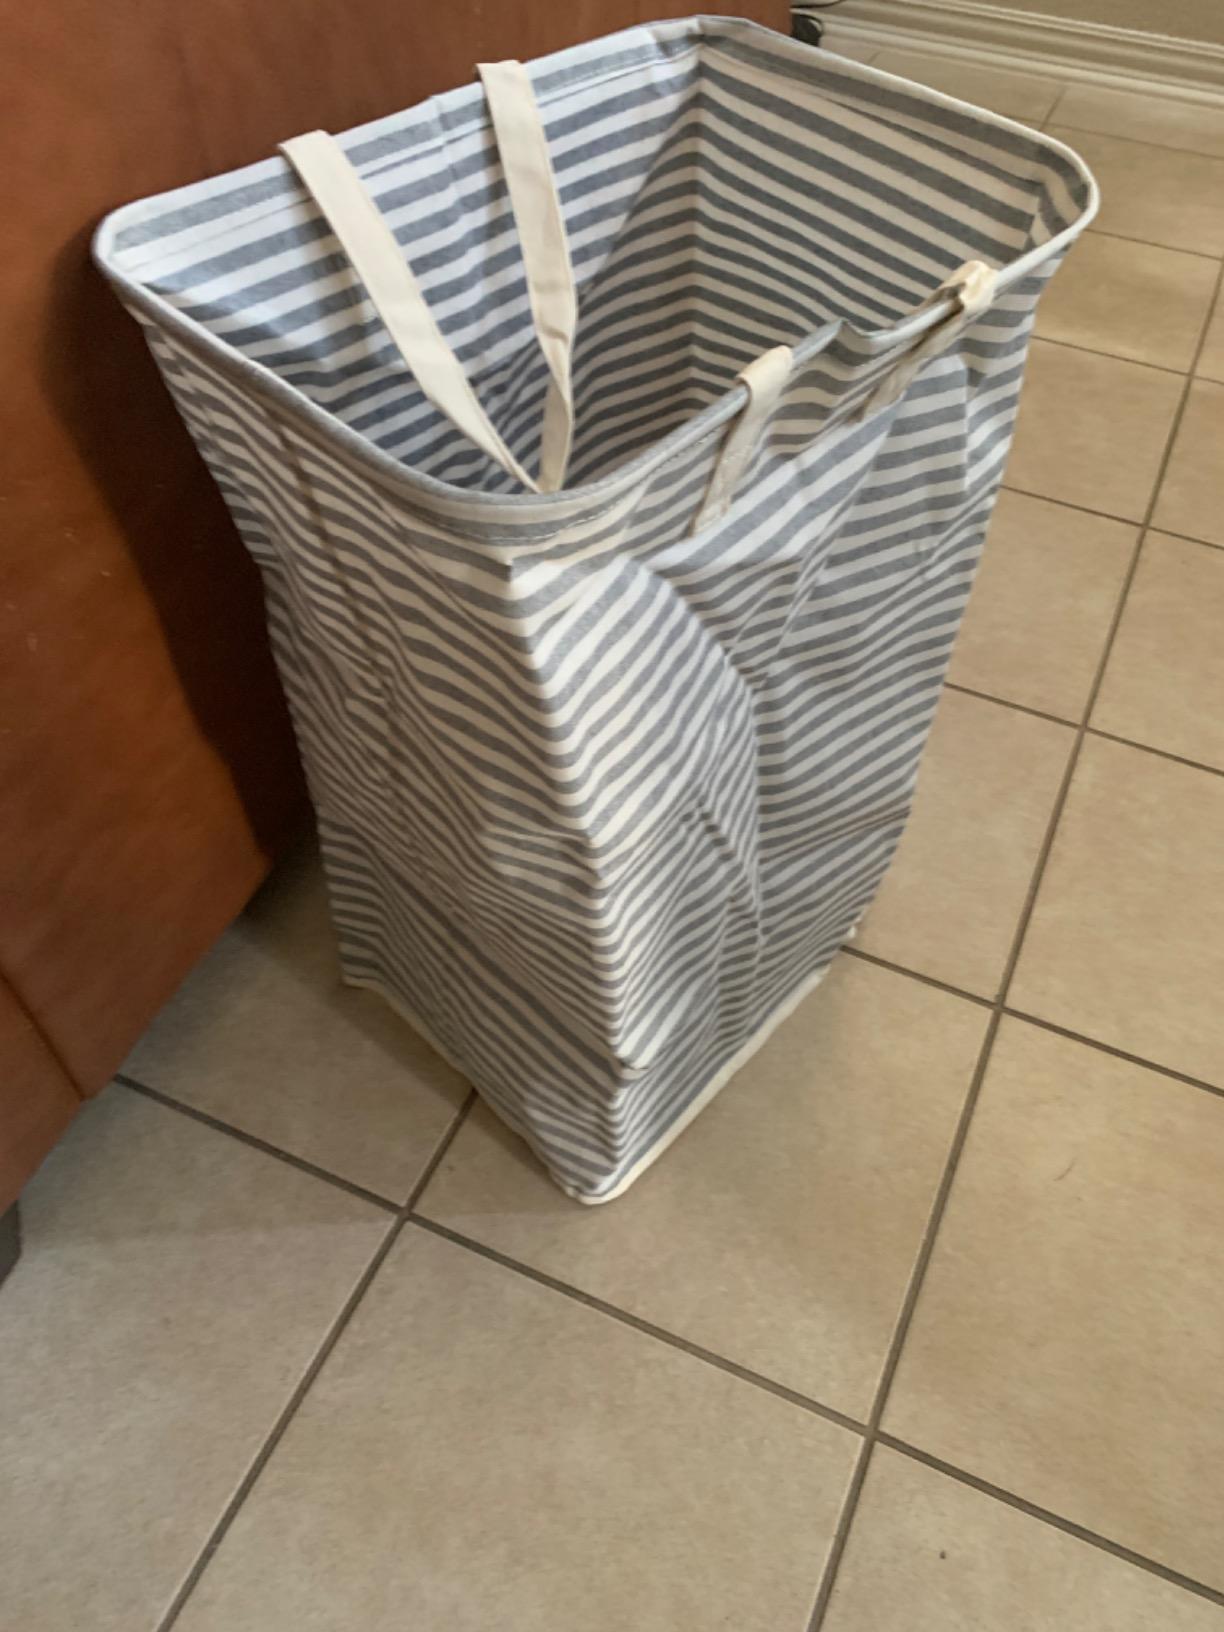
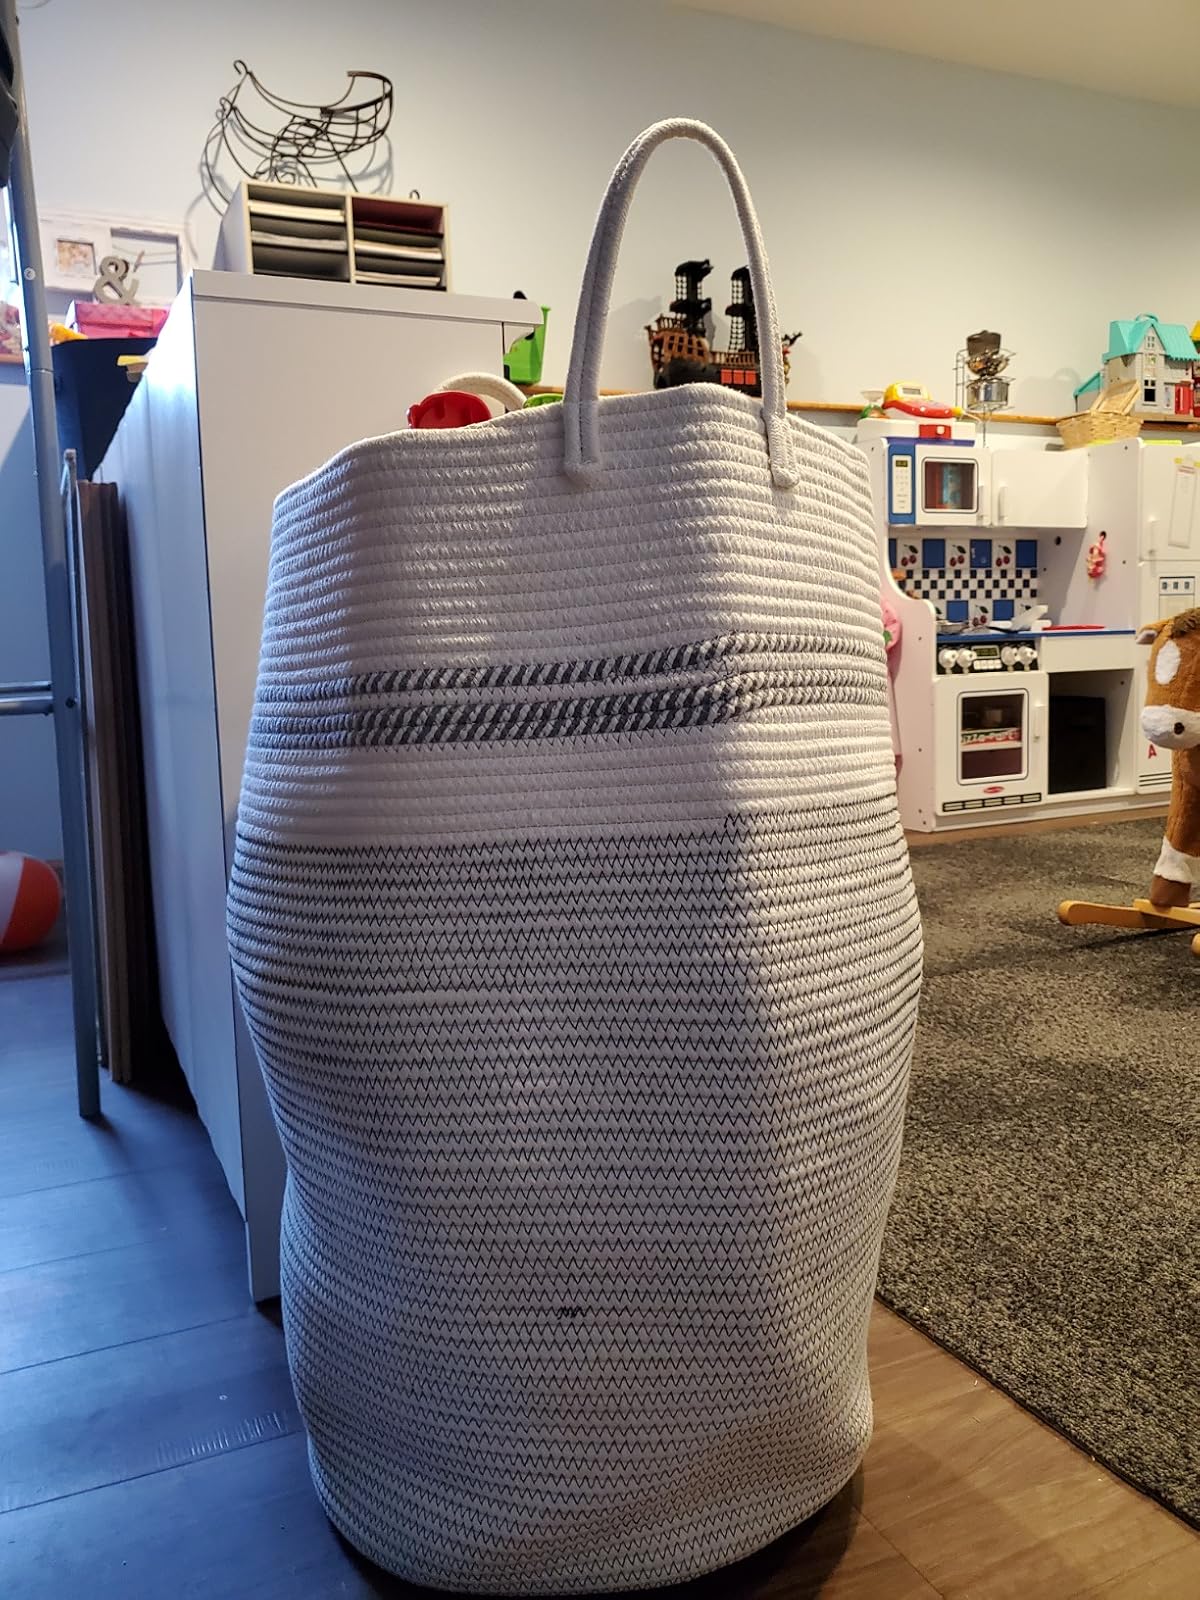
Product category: items_hamper
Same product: no